R. Kelly

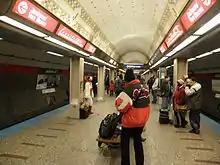
As a teenager, Kelly began performing in public at Chicago "L" stations on the Red Line (CTA)

In September 1980, Kelly entered Kenwood Academy in the city's Hyde Park-Kenwood district, where he met music teacher Lena McLin, who encouraged Kelly to perform Stevie Wonder's "Ribbon in the Sky" in the high school talent show. A shy Kelly put on sunglasses, was escorted onto the stage, performed the song, and was awarded first prize. McLin encouraged Kelly to leave the high school basketball team and concentrate on music. She said he was furious at first, but after his performance in the talent show, he changed his mind. Kelly was diagnosed with dyslexia, which left him unable to read or write. Kelly dropped out of high school after attending Kenwood Academy for one year. He began performing in the subway under the Chicago "L" tracks. He regularly busked at the "L" stop on the Red Line's Jackson station in the Loop.